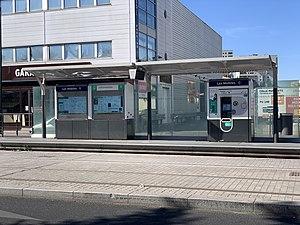
Station de tramway Lacépède, ligne 8 du tramway d'Île-de-France, Épinay-sur-Seine.
La liste des stations du tramway d'Île-de-France propose un aperçu des stations actuellement en service sur les lignes de tramway d'Île-de-France, en France. La première ligne a ouvert en 1992. L'ensemble des lignes, qui ne sont pas toutes en correspondance entre elles, comprend 204 stations, depuis le 14 décembre 2019, date d'extension de la ligne 4 du tramway d'Île-de-France.